Coulmer

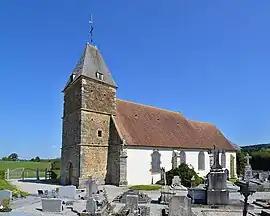
The church in Coulmer

Coulmer is a commune in the Orne department in north-western France.